Tank gun

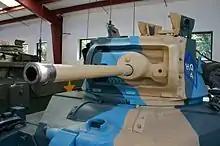
This 2-pounder (40 mm) gun, typical of early WWII designs, was adequate for destroying lightly armored early war tanks.

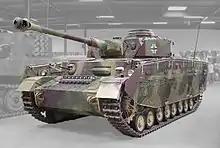
The long-barrelled 75 mm gun of this Panzer IV is typical of larger late WWII designs built to destroy heavily armored tanks.

This thinking remained pervasive into the dawn of World War II, when most tank guns were still modifications of existing artillery pieces, and were expected to primarily be used against unarmored targets. The larger caliber, shorter range artillery mounting did not go away however. Tanks intended specifically for infantry support (the infantry tanks), expected to take out emplacements and infantry concentrations, carried large calibre weapons to fire large high-explosive shells—though these could be quite effective against other vehicles at close ranges. In some designs – for example, M3 Lee, Churchill, Char B1 – the larger bore weapons were mounted within the tank hull while a second gun for use against tanks was fitted in a turret.